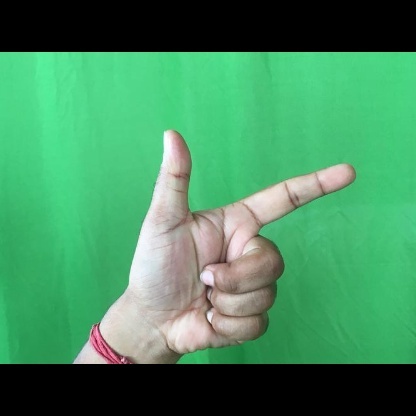
Mudra: Chandrakala